Barong dance

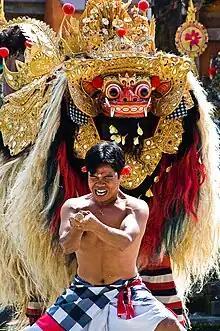
"Barong" and kris-wielding dancer

"Barong" dance is a style of traditional Balinese from Bali, Indonesia. The dance demonstrates about the mythological depiction of animals that have supernatural powers and the ability to protect humans. Barong is the king of the spirits, leader of the hosts of good, and the enemy of Rangda, the demon queen and mother of all spirit guarders in the mythological traditions of Bali. The Barong dance featured a battle between Barong and Rangda to represent the eternal battle between good and evil.